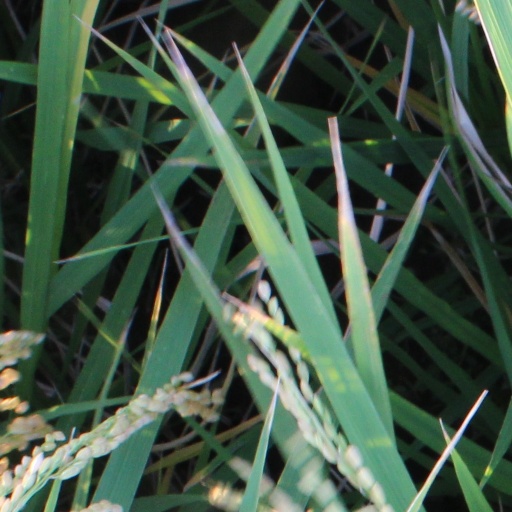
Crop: rice